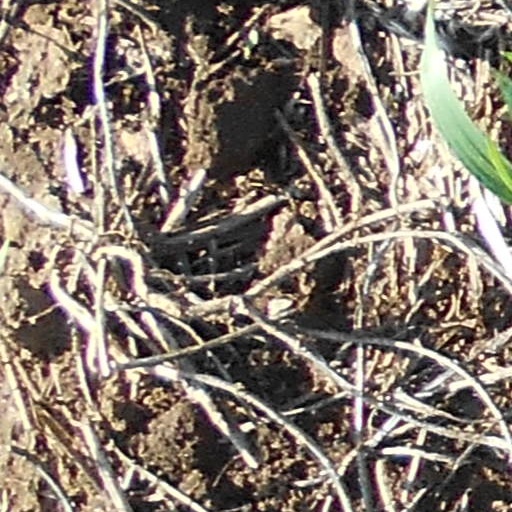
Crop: wheat